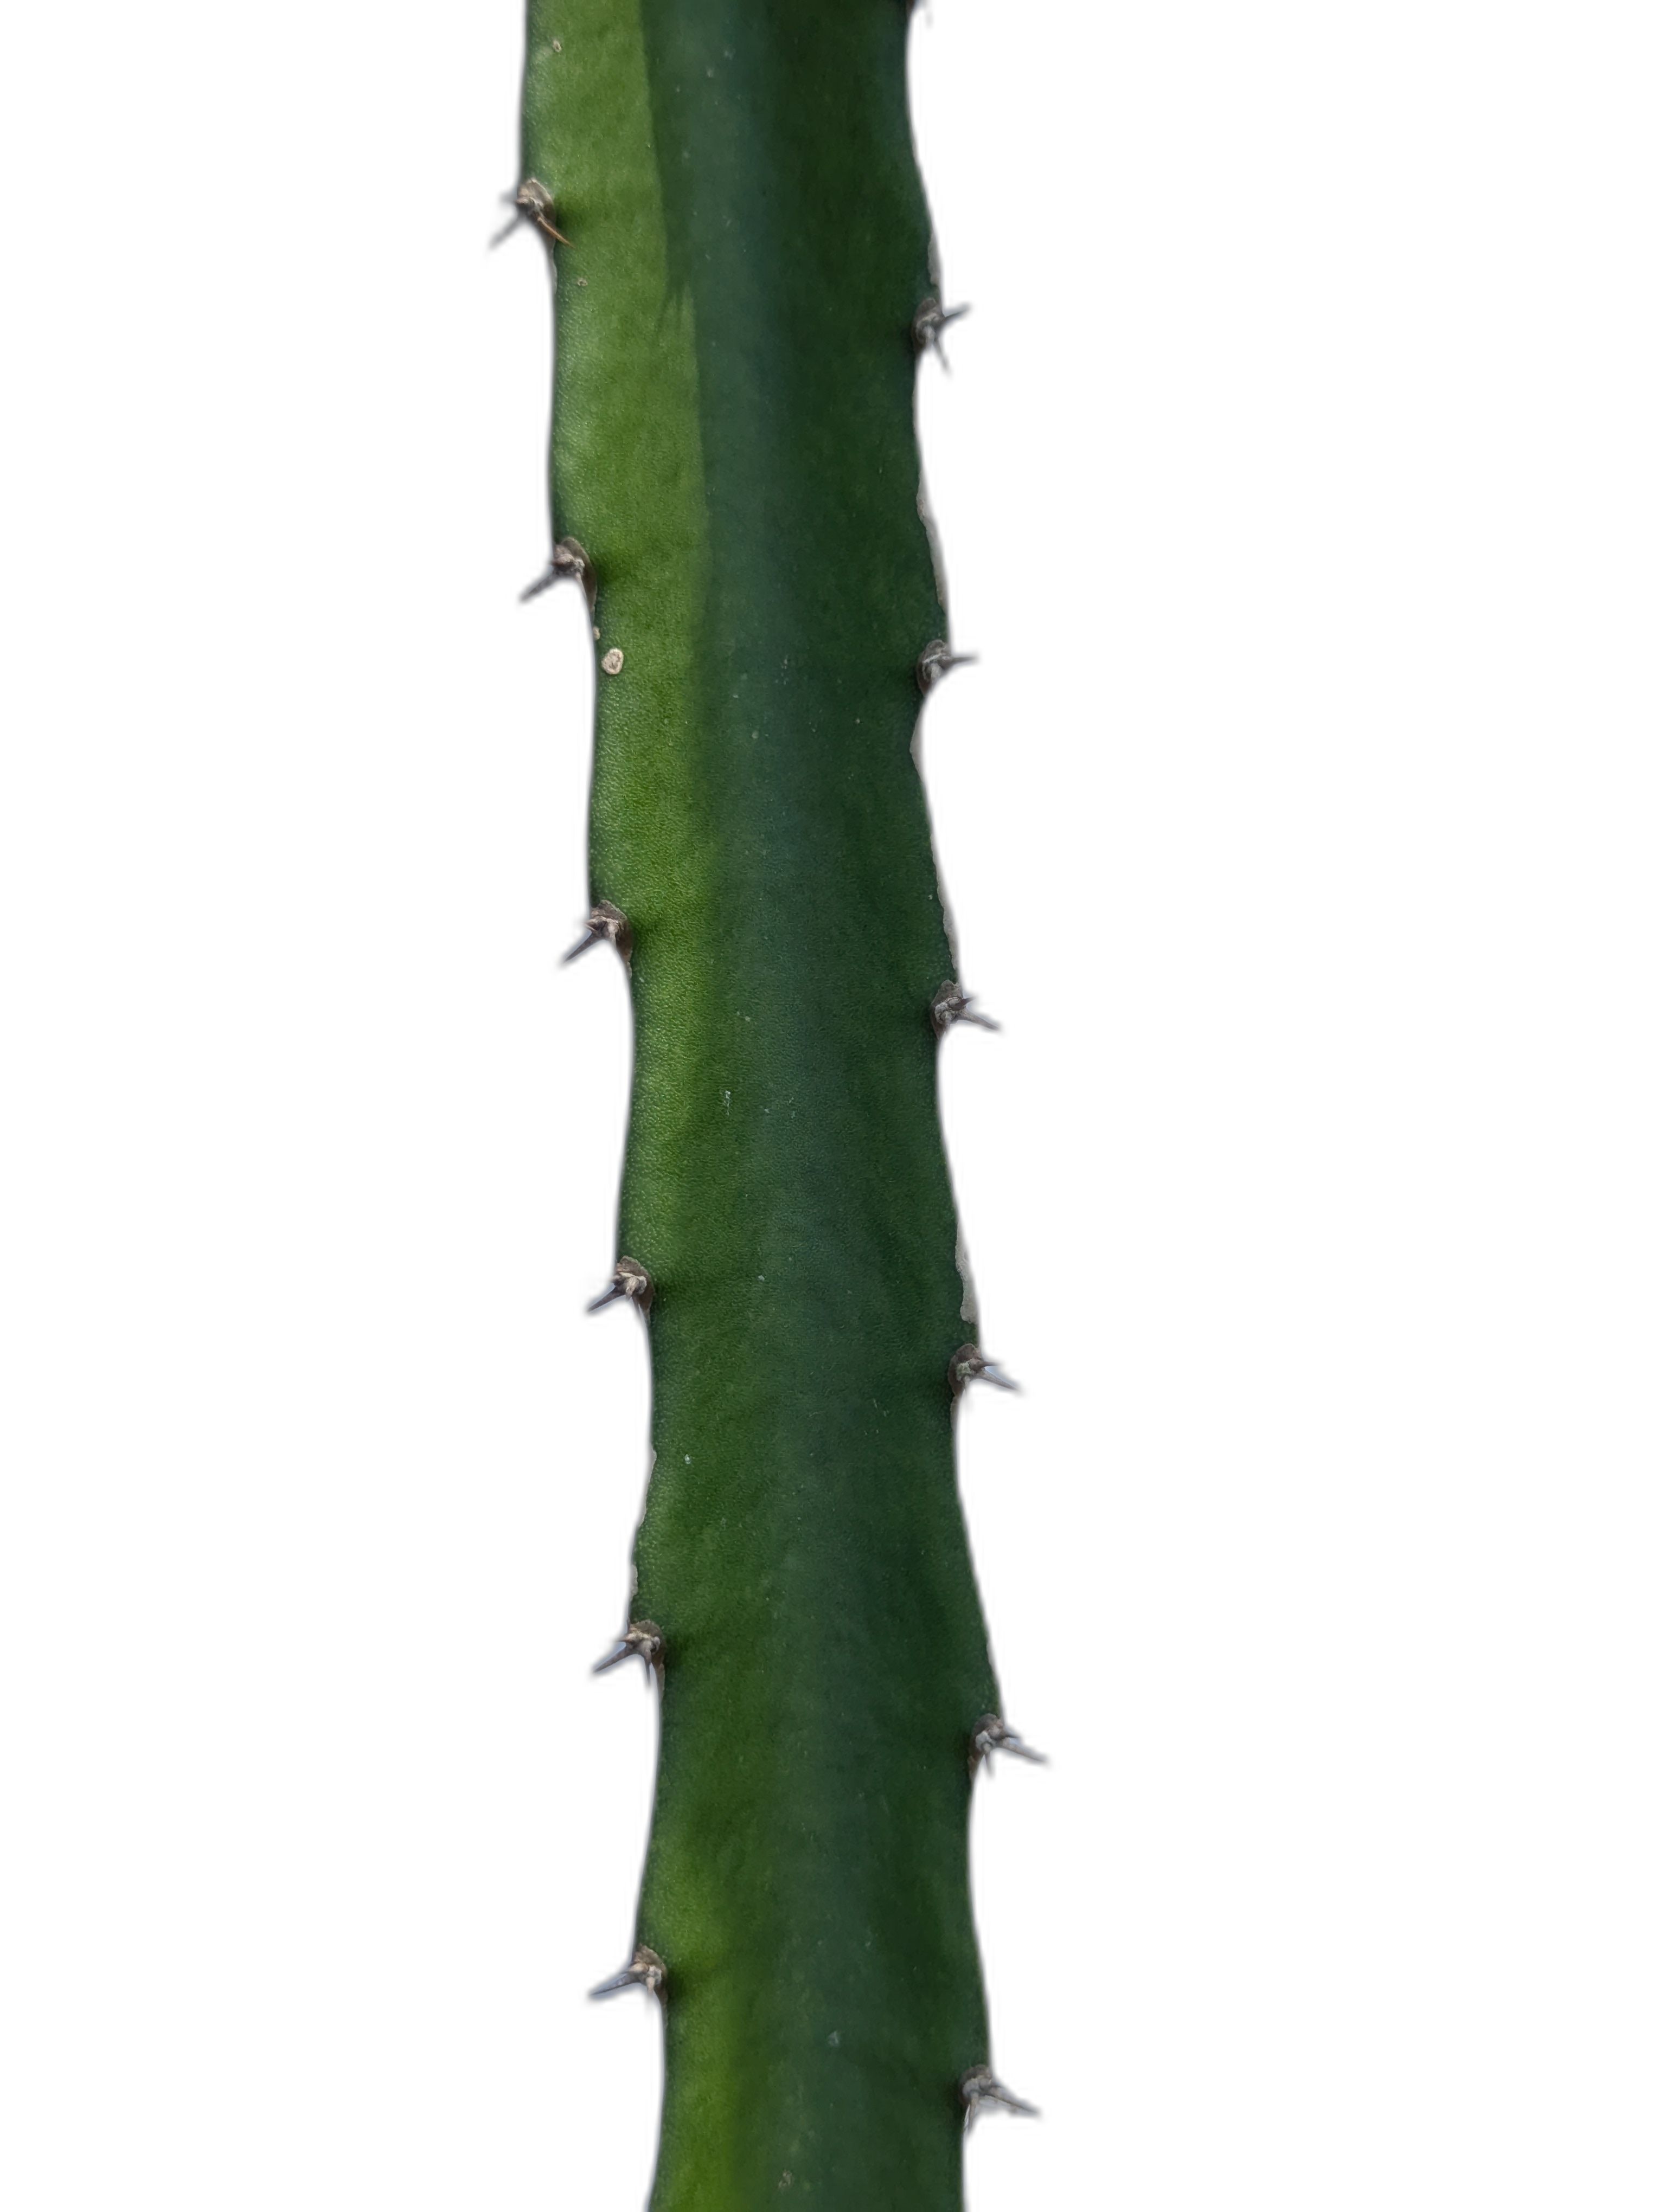
Label: Good leaf